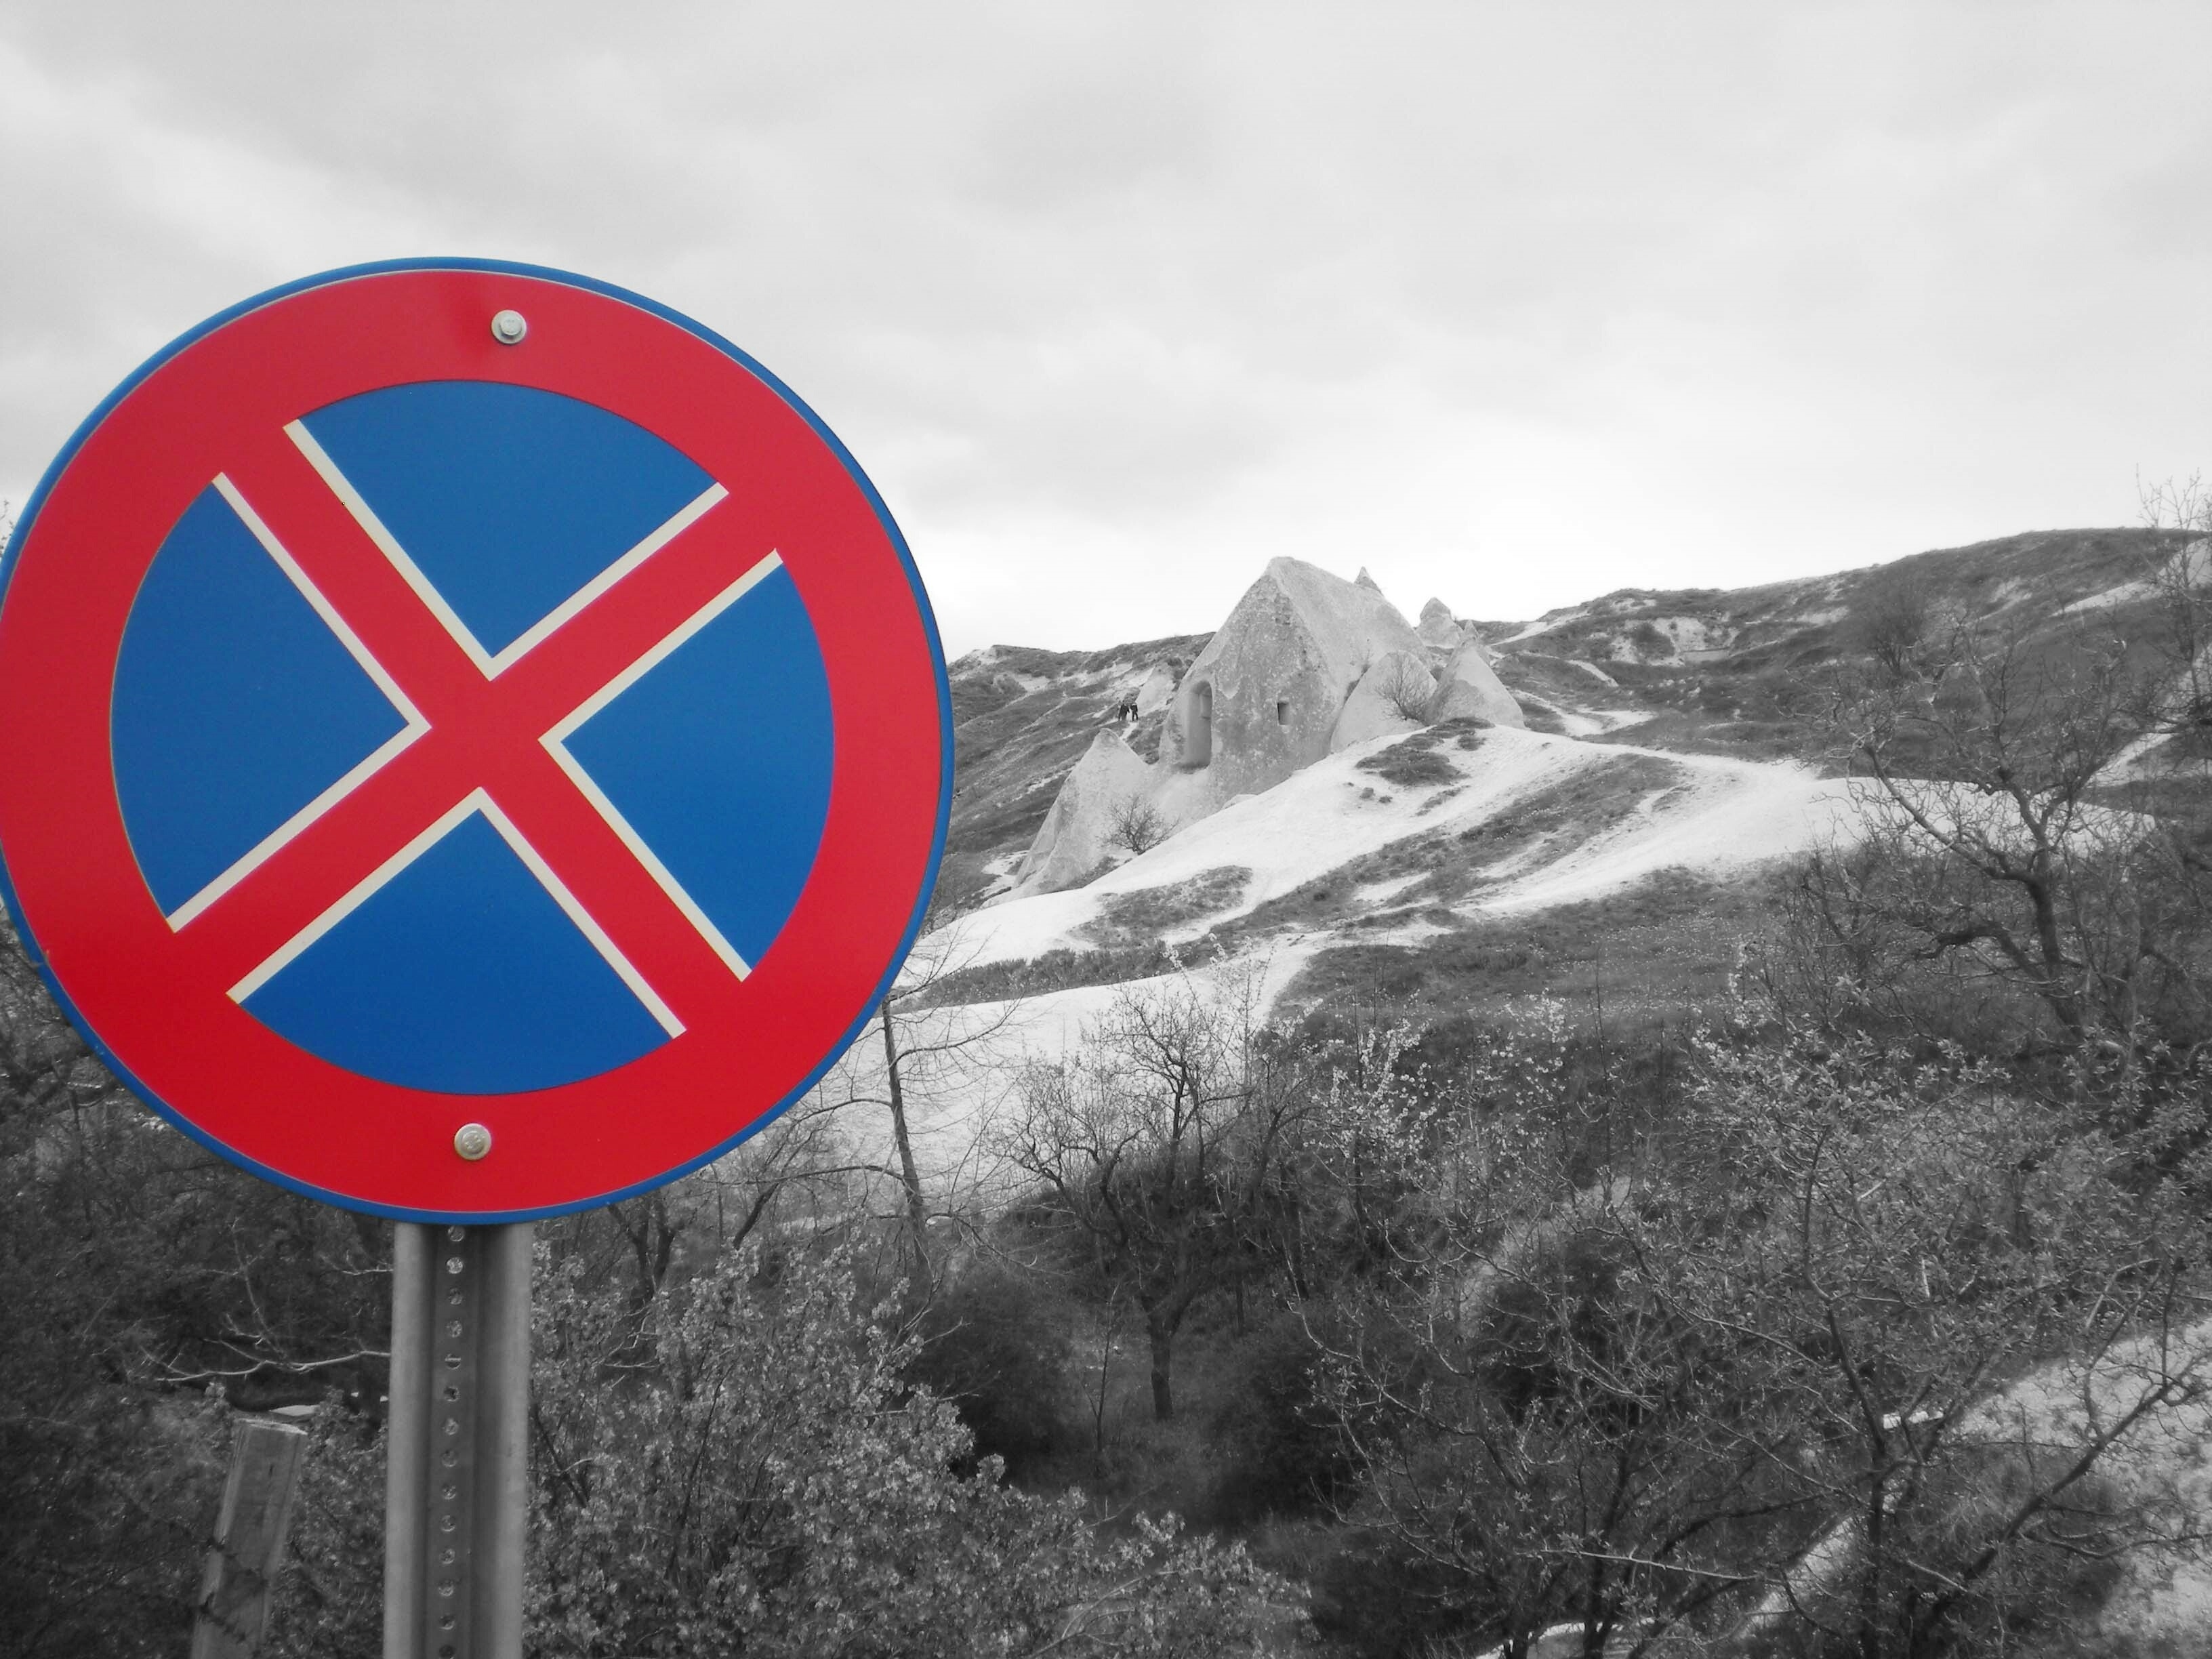
mountain, sign, traffic sign